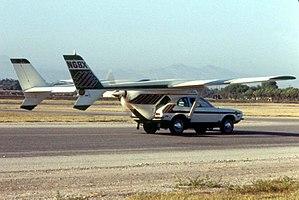
L’AVE Mizar est une voiture volante développée entre 1971 et 1973 par Advanced Vehicle Engineers, une entreprise fondée par Henry Smolinski, un diplômé du Northrop Institute of Technology. Elle s'est écrasée avec son créateur le 11 septembre 1973.